FA Women's National League

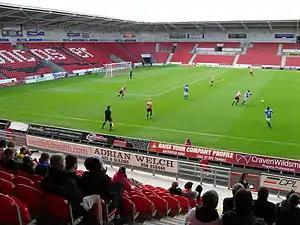
Doncaster Belles were the first champions of the Women's National League in 1991–92

From 1991–92 until 2012–13, the national premier division was above the Northern and Southern Divisions. Since 1991–92, the Northern and Southern Divisions have run on an equal basis with promotion, and this continues today. The terms "Women's Premiership" and "Ladies Premiership" were generally used for the National Division only.